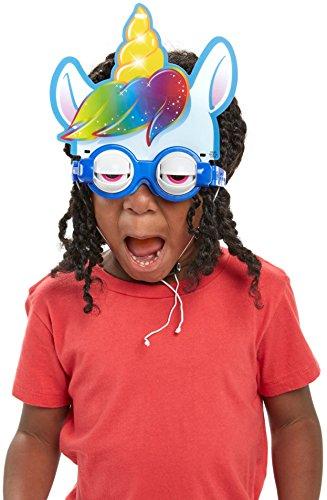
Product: Fisher-Price Blonkers, Unicorn
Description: Show off your best blonkers look with blonkers.
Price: $3.37
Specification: ProductDimensions:2.4x7.9x6.3inches|ItemWeight:3.2ounces|ShippingWeight:3.2ounces(Viewshippingratesandpolicies)|ASIN:B07D8L7XWV|Itemmodelnumber:FWJ85|Manufacturerrecommendedage:4-8years